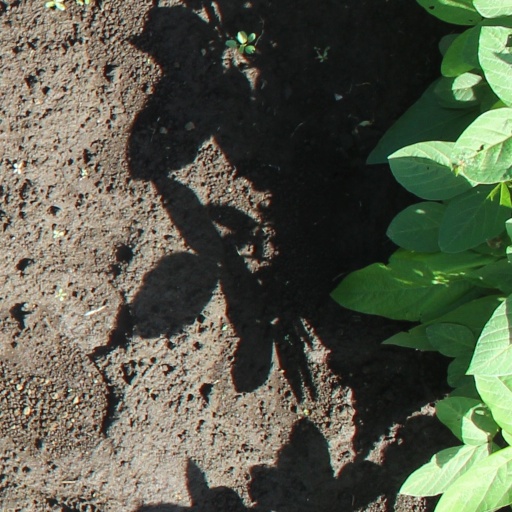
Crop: soybean